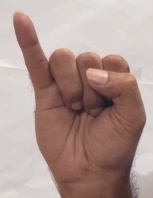
ASL sign: I